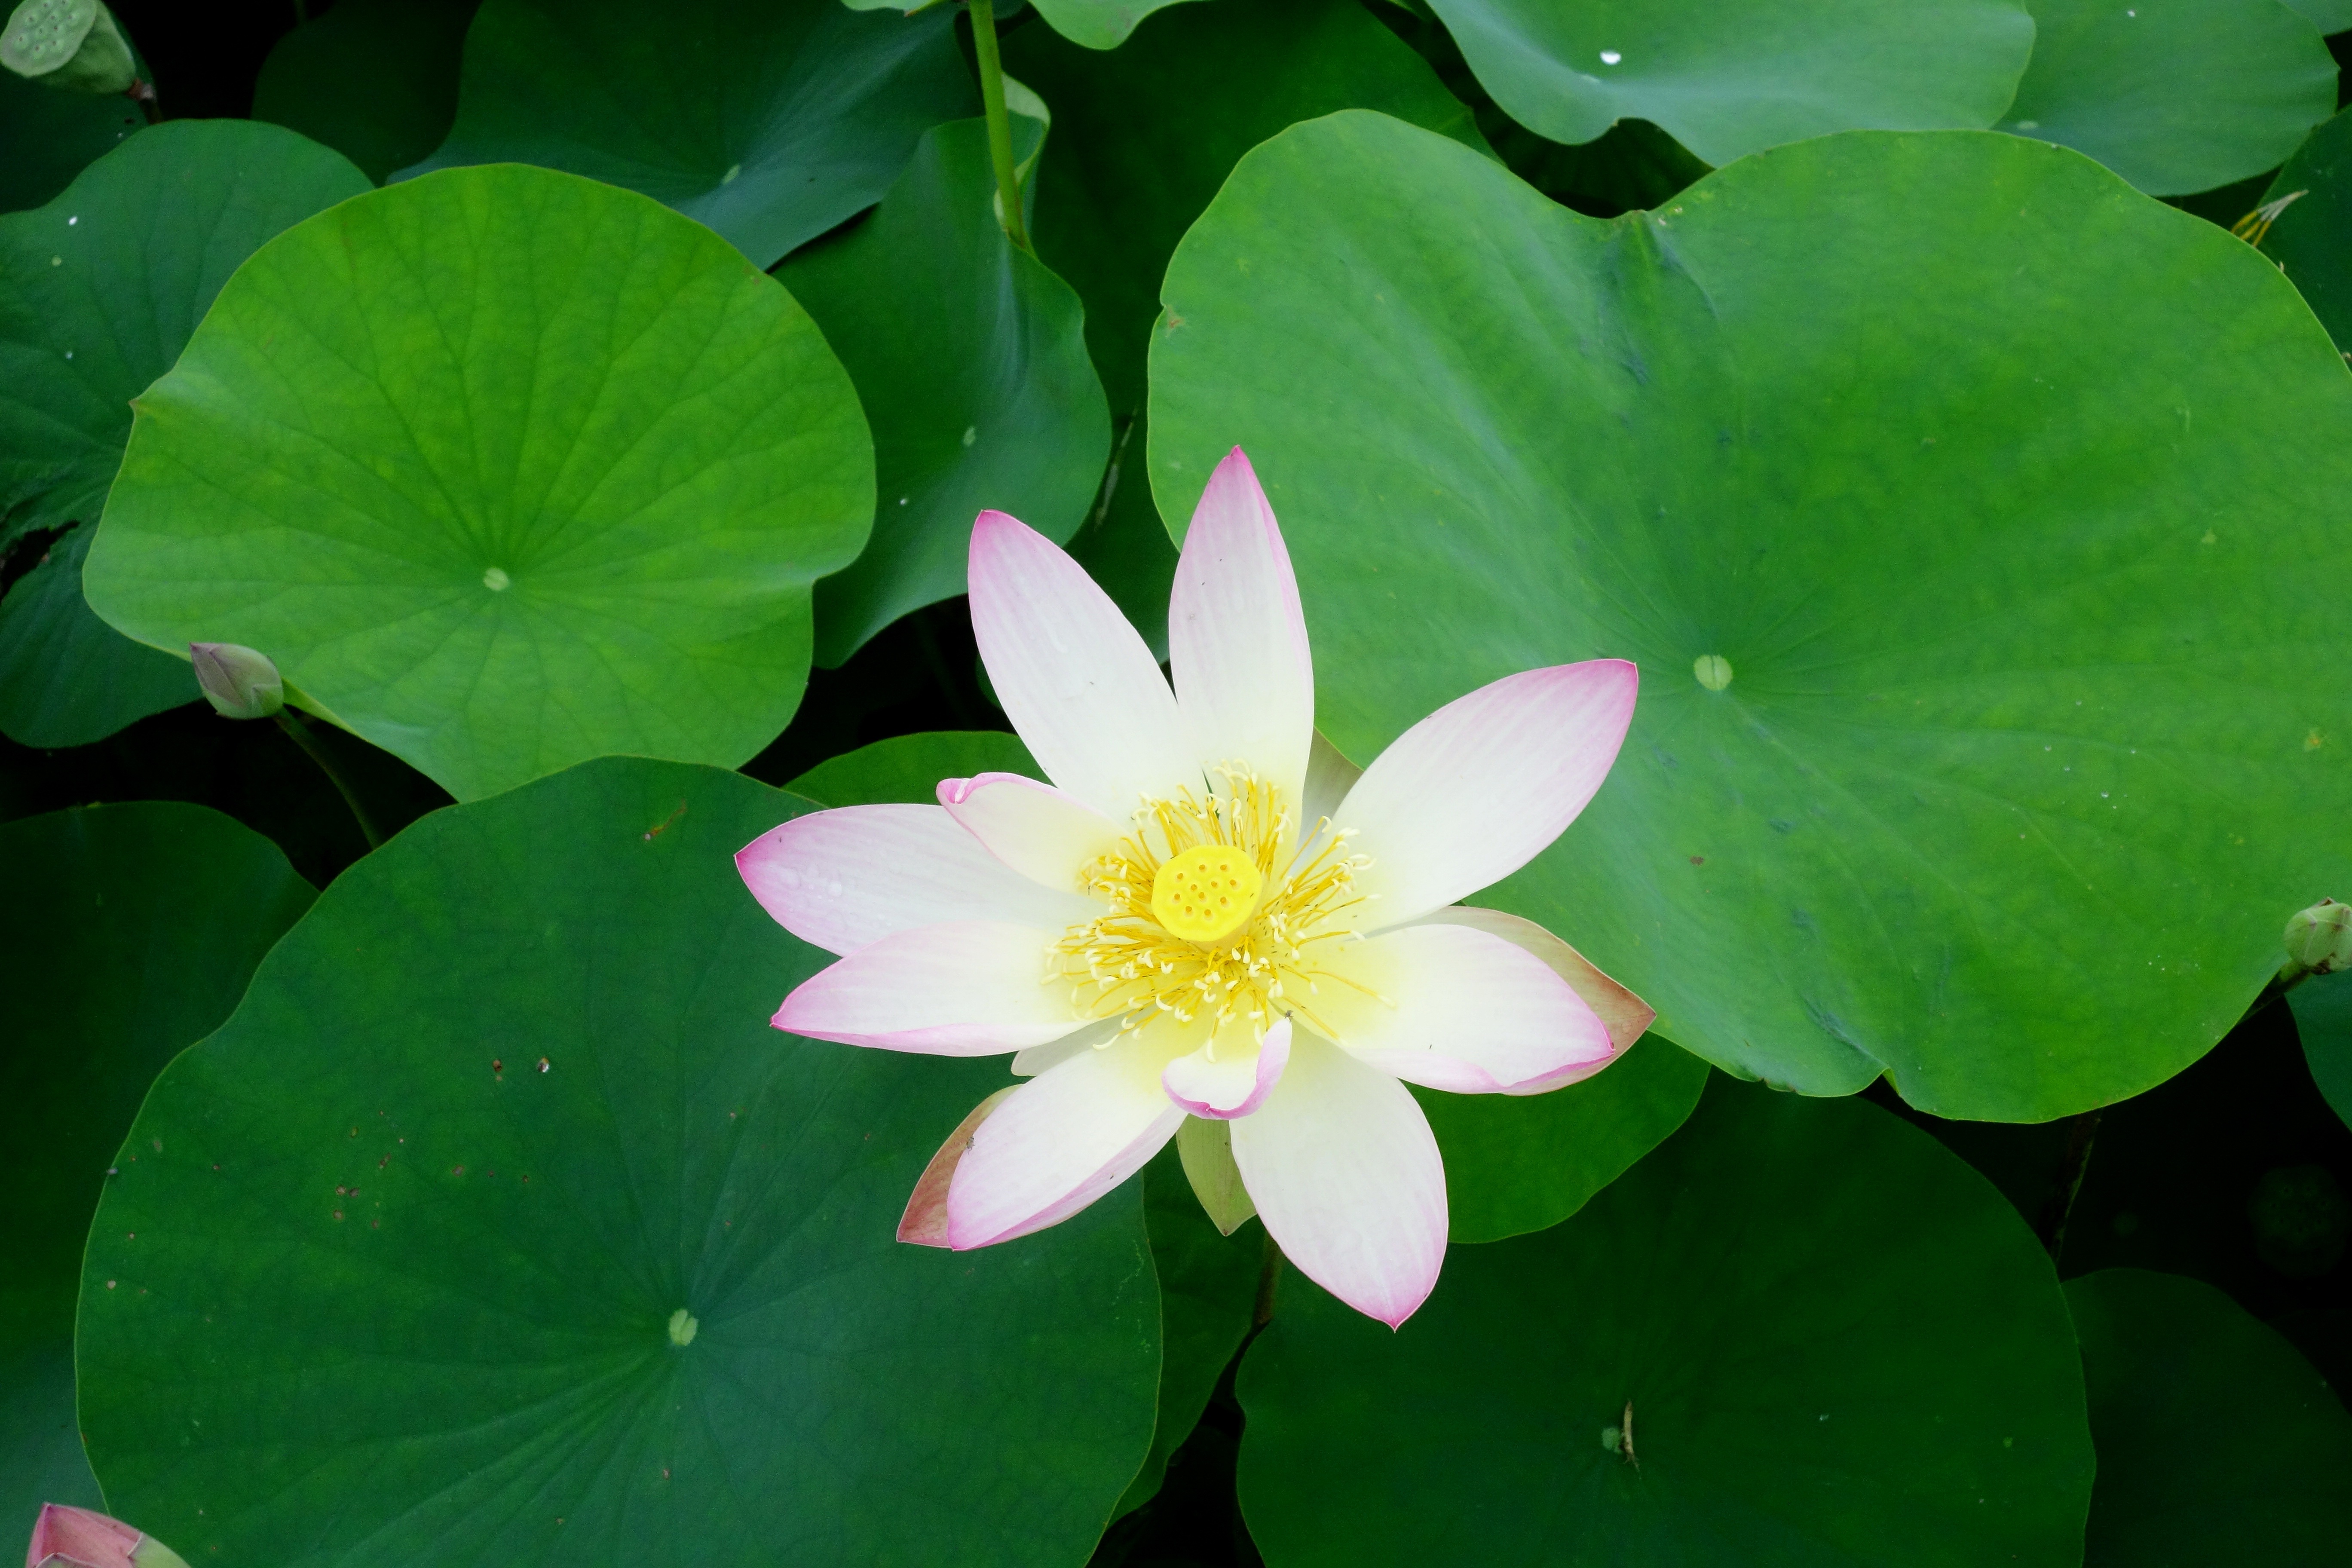
nature, plant, leaf, flower, petal, green, botany, nail, sacred lotus, aquatic plant, flora, plants, wildflower, flowers, lotus, water lilies, macro photography, water plant, white petals, flowering plant, anapji, annual plant, plant stem, land plant, lotus family, proteales